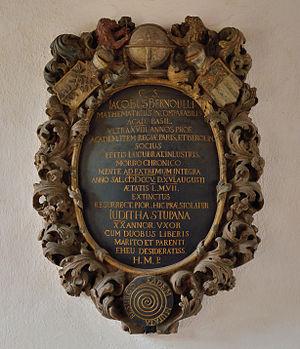
Jacques ou Jakob Bernoulli est un mathématicien et physicien suisse, frère de Jean Bernoulli et oncle de Daniel Bernoulli et Nicolas Bernoulli.